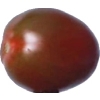
Label: tomato_cherry_maroon